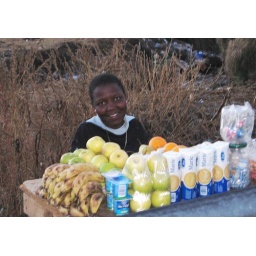
buying oranges on the street in Lesotho, Africa